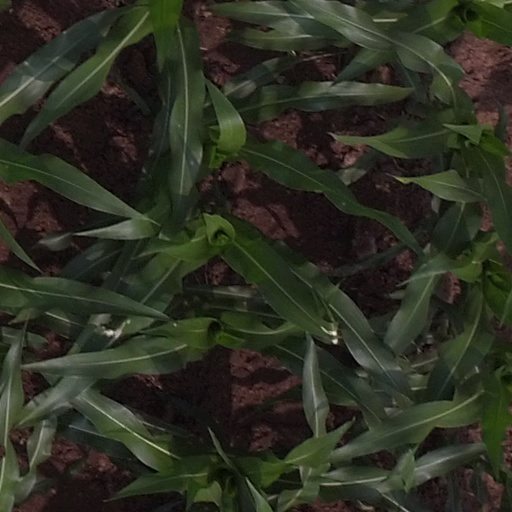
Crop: maize; corn